Ethnic Business Awards

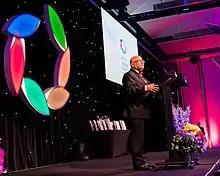
Joseph Assaf AO at the 30th Annual Ethnic Business Awards

Ethnic Business Awards (EBA) are Australian business awards that recognise achievements of migrant and Indigenous business owners, focusing on contributions made by migrants and the First Australians to business, economy and multiculturalism.